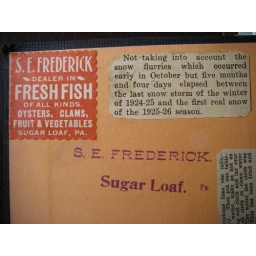
S. E. Frederick. Dealer in fresh fish of all kinds, oysters, clams, fruit &amp;amp; vegetables. Sugar Loaf, PA